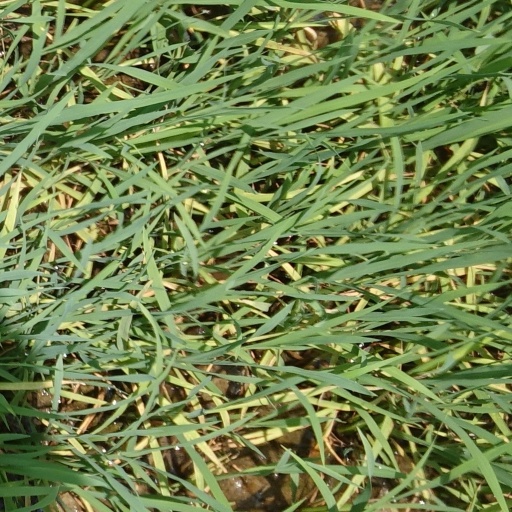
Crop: rice